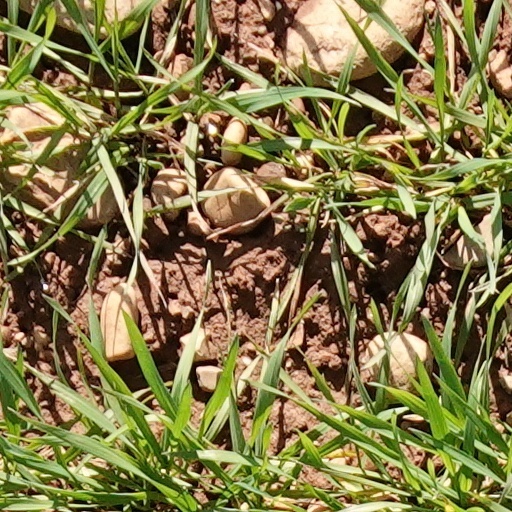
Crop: wheat